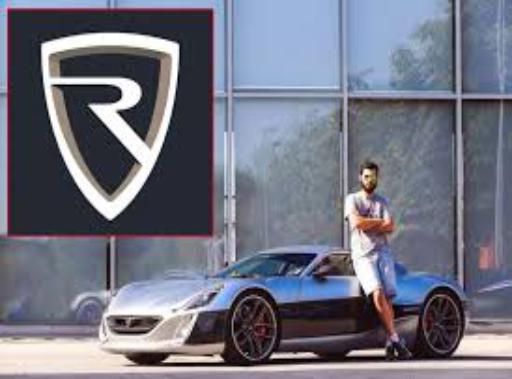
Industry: Transportation